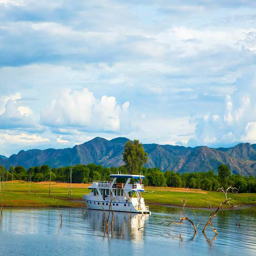
the golf courses are characterized by dramatic mountain scenery .